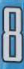
Number: 8